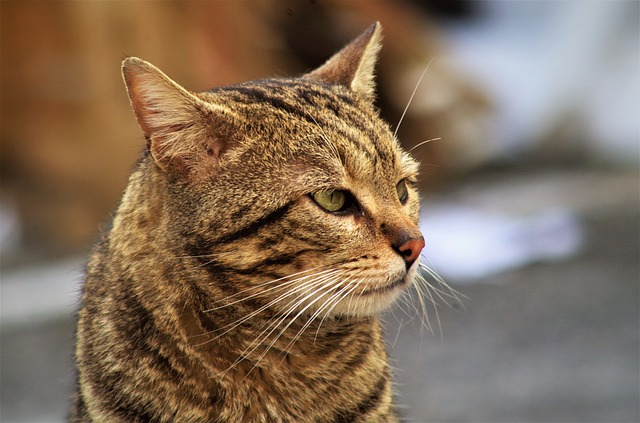
Label: cat